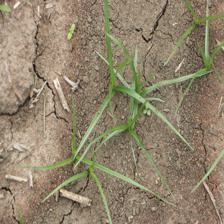
Label: Grass